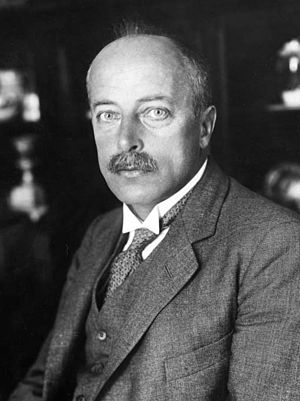
Max von Laue
Max von Laue var en tysk fysiker